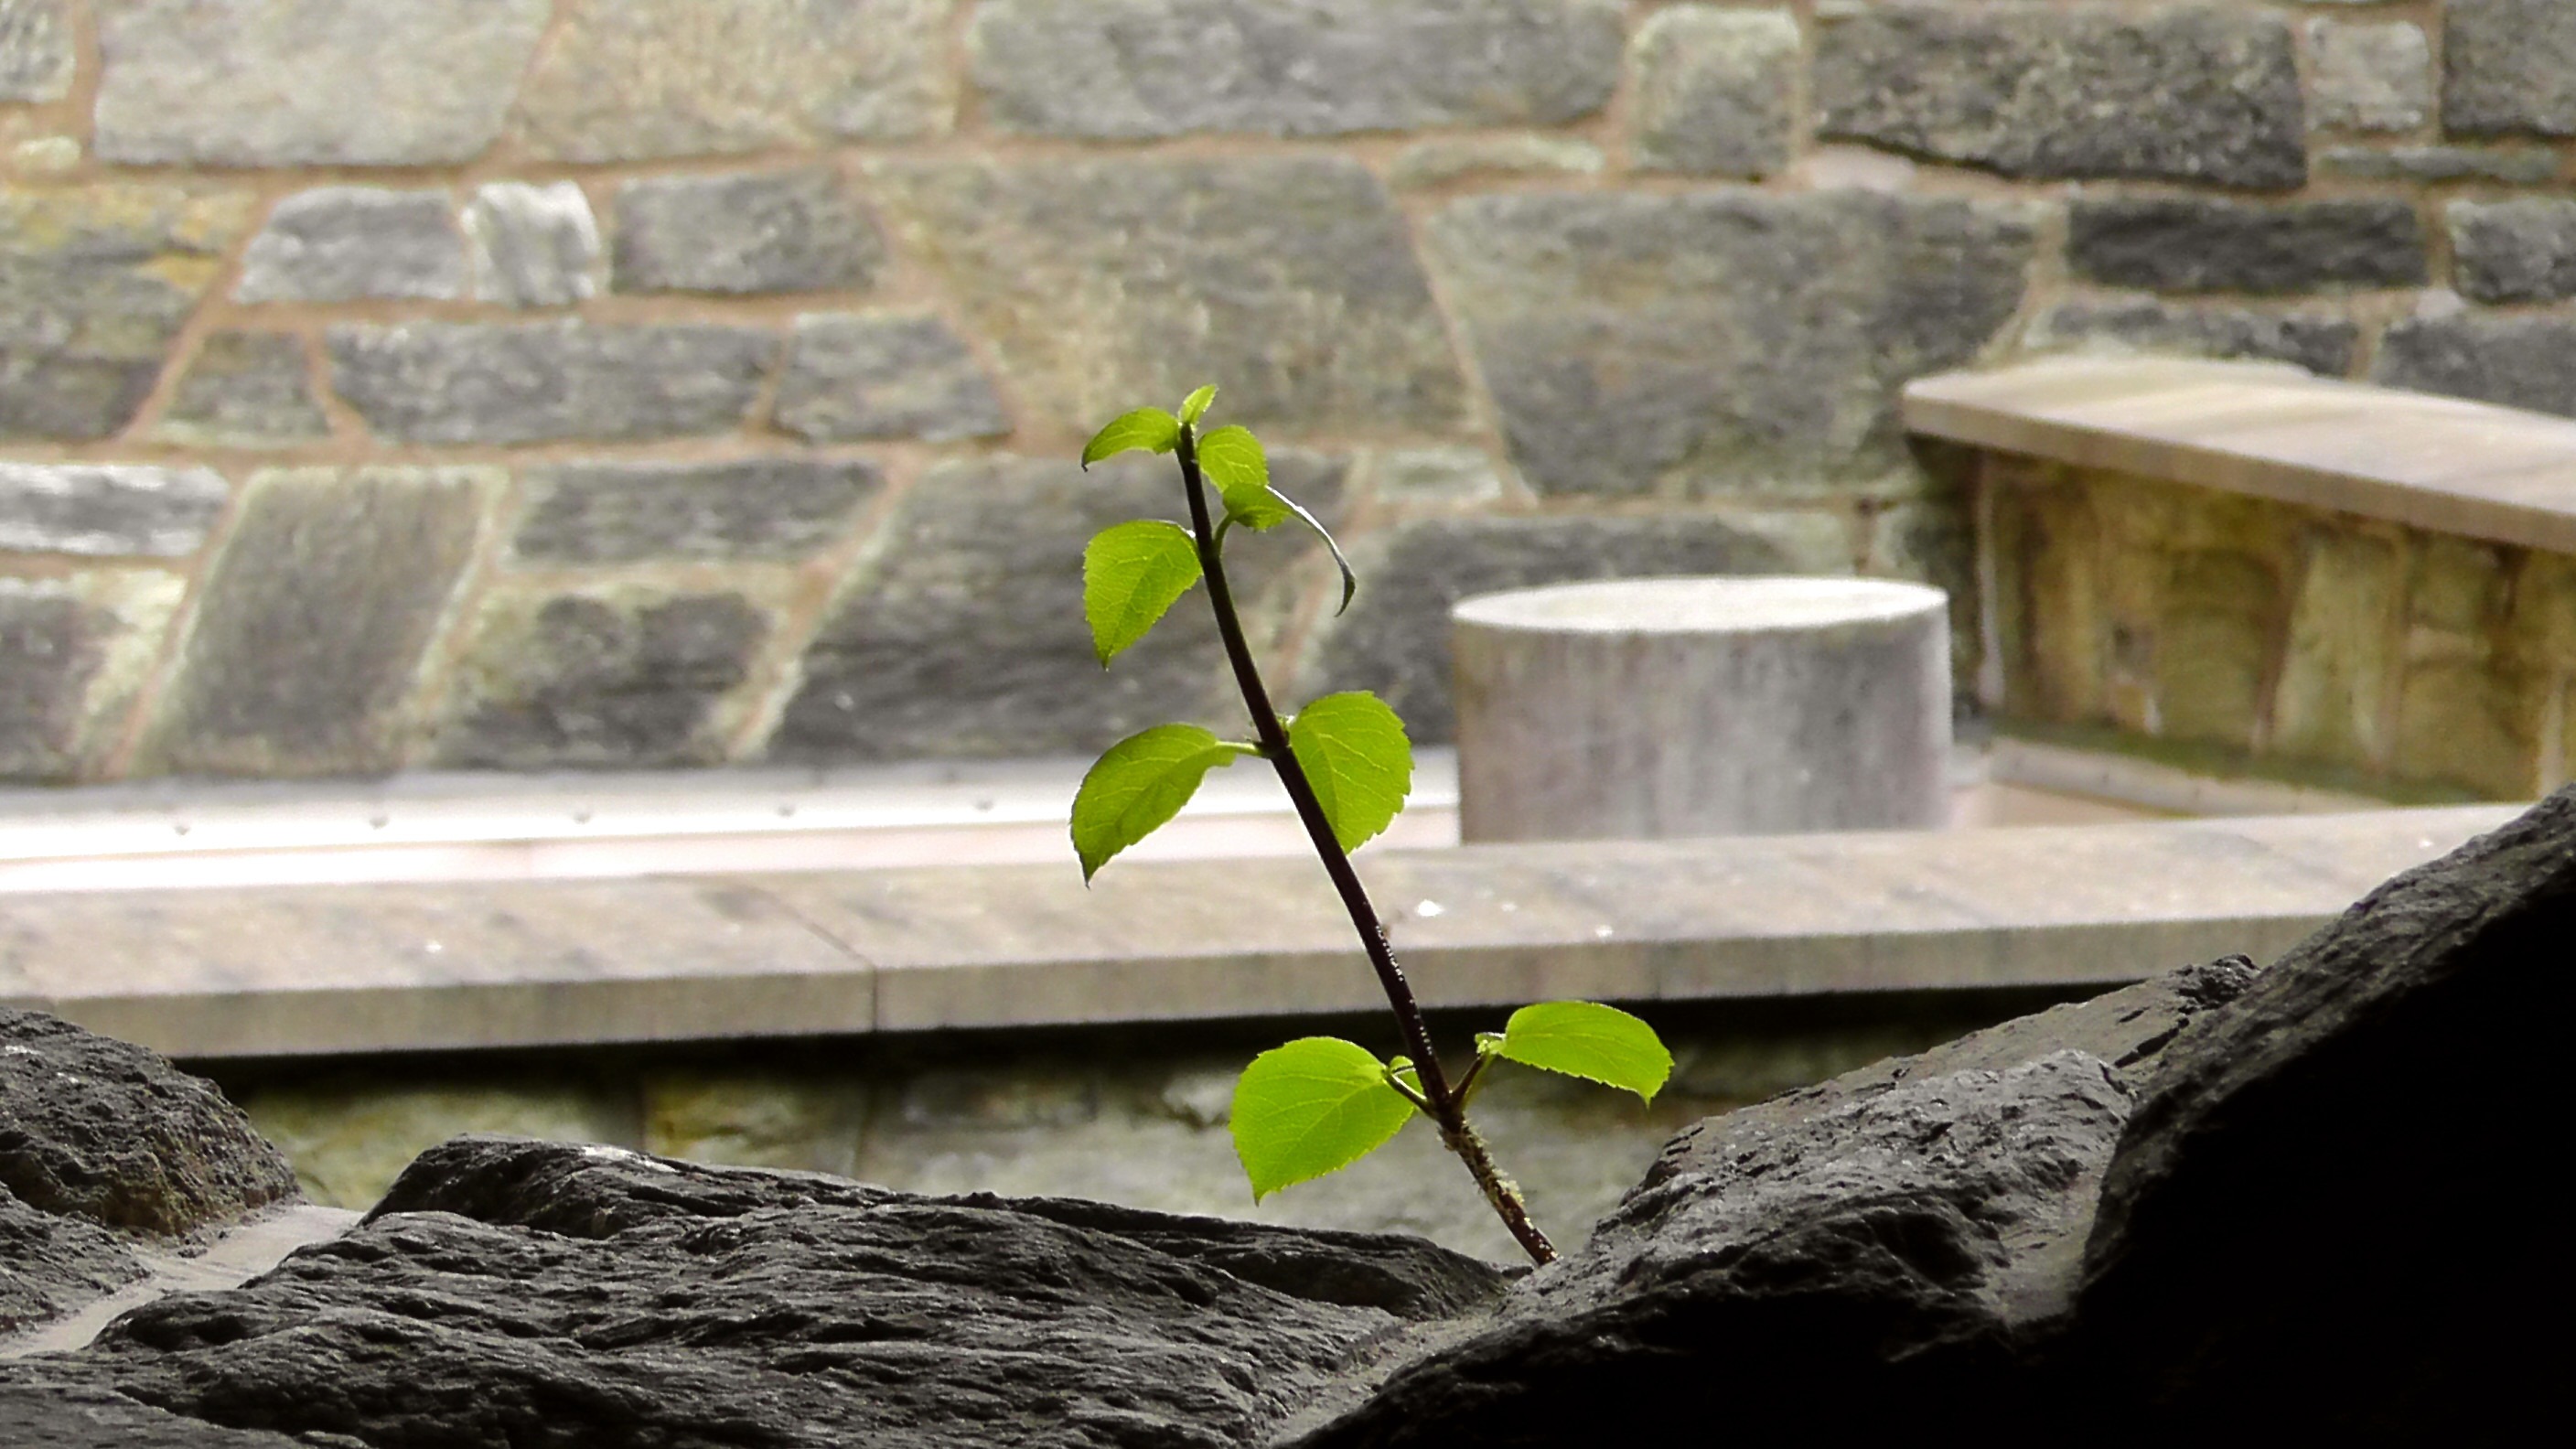
rock, branch, light, plant, leaf, wall, stone, live, green, grow, stone wall, fauna, sprout, leaves, hope, vitality